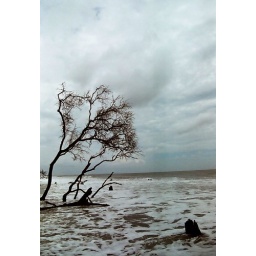
standing in ocean